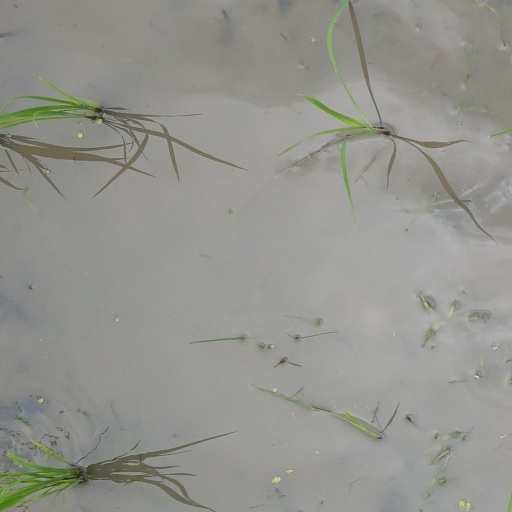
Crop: rice